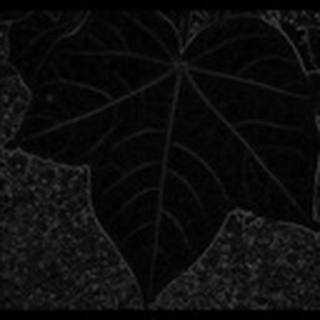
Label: healthy_cotton